Household deity

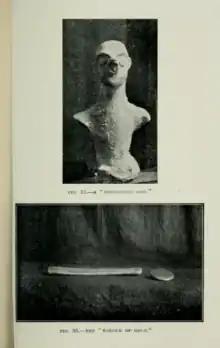
"Household god" in Gezer by R A Stewart Macalister

Household deities fit into two types; firstly, a specific deity typically a goddess often referred to as a hearth goddess or domestic goddess who is associated with the home and hearth, such as the ancient Greek Hestia.